Øbjerggaard

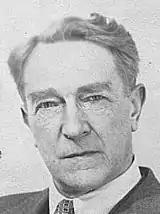
Hans Christian Sonne

In 1933, Øbjerggaard was acquired by the New York-based banker Hans Christian Sonne (1891–1971). His father Christian Sonne (1859–1941), a politician, had first been manager of Knuthenborg Avlsgård and later Rosenlund at Sakskøbing.